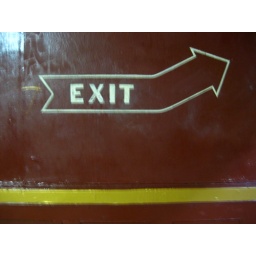
Exit sign in the men's lounge